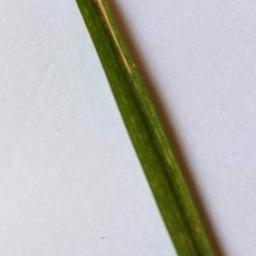
Label: Rice___Healthy